Edward Payson Ripley

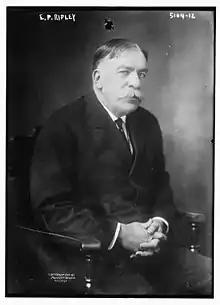
Edward Payson Ripley in 1920

Edward Payson Ripley (October 30, 1845 – February 4, 1920), sometimes referred to as Edward P. Ripley or E. P. Ripley, was the fourteenth president of the Atchison, Topeka and Santa Fe Railway.